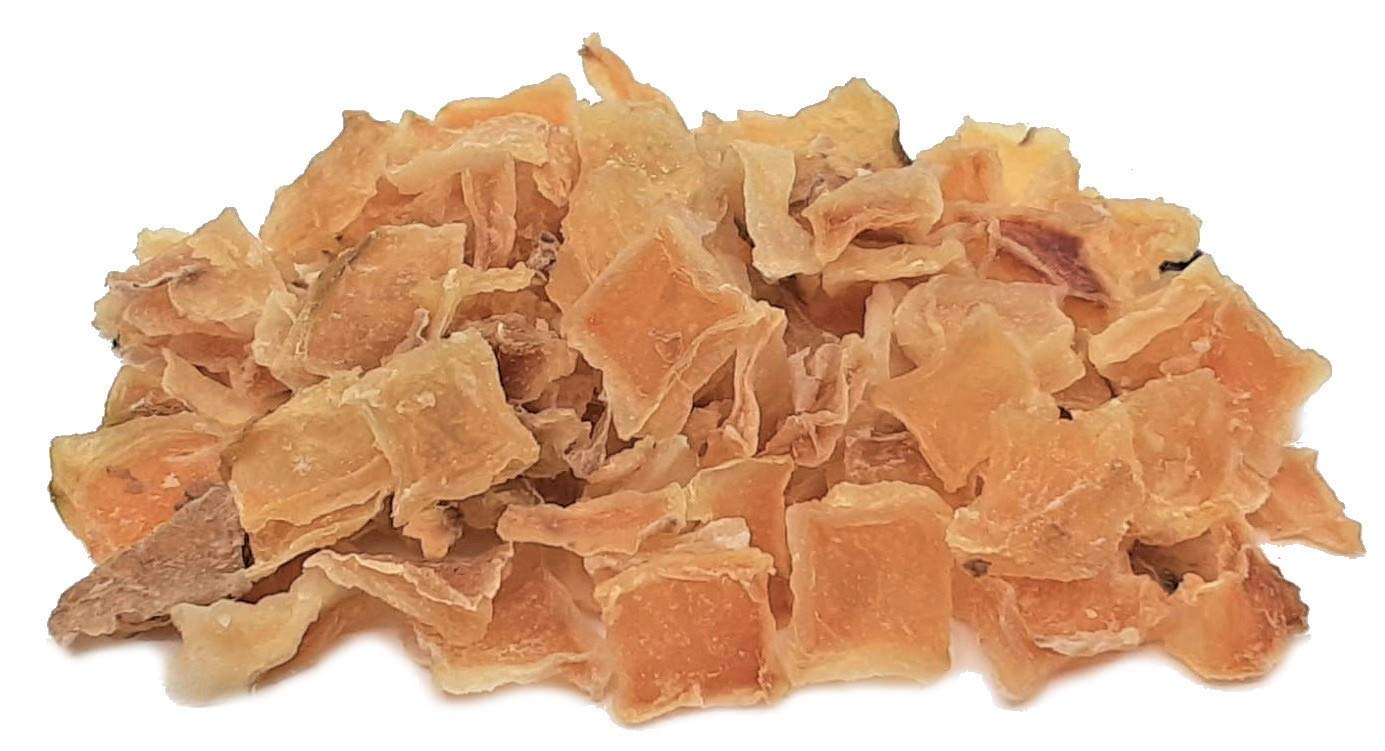
Item Name: Gourmet Dehydrated Potato Dices by Its Delish, 10 Lbs Bulk Bag | Dried Chopped Potatoes | Raw Dry Vegetables for Cooking, Camping, Backpacking, Emergency Food Supply | Natural, Vegan, Kosher
Bullet Point 1: GREAT POTATO STOCK – Its Delish's Dried Sweet Potatoes are the best choice for midnight or instant cravings because of its multiple uses. You can have these Diced Potatoes in soups and casseroles. You can also use dehydrated snacks & dehydrated dried potato dice to fill and bake new dishes to add a bold taste and hearty flavor to your food.
Bullet Point 2: DELICIOUS & HEALTHY – Potato Dices are not only delicious but good for your health and diet too. Our ingredients are free of artificial colors or flavors. With the added benefit of being low in sodium, you can enjoy Its Delish's potato dices without feeling guilty. It's excellent on side dishes and is a delicious snack all on its own. - For best results, soak for six hours or overnight before use, or sprinkle into soups and slow cooker recipes.
Bullet Point 3: UNIVERSAL FOOD WITH VERSATILITY – Its Delish's diced potatoes are perfect for camping, everyday cooking, or to store in case of emergencies and use as survival food. These dried dice potatoes are ready to be used in your favorite recipes today. Our products work great for meals in a bag or reusable jar, and you can store items for a more extended period.
Bullet Point 4: QUALITY ASSURANCE, PACKAGED IN THE USA – Its Delish's potatoes dices are always produced and processed in the USA. Potato moisture is removed from the product in a unique drying process and masterfully get it dried to give the product the best crunch and quality assurance. Our dehydrated dried potato dices are crunchy, mild, and are beneficial for the body. Raw and ready to cook!
Bullet Point 5: YOU ARE VALUABLE – We cherish your involvement in our brand more than everything else. It is Certified Kosher OU Packaged in the USA non-GMO, No MSG, Gluten-Free. Its Delish’s USFDA certified dehydrated dried potato dice has been hand-picked fresh at the height of ripeness taste from the exotic so that you can enjoy all of the health benefits that come from this proven spice locked in foil bags.
Product Description: Premium Whole Dried Potato Dices Dehydrated Potatoes Dices & Flakes by Its Delish 100% natural and fresh and dehydrated potato dice by its Delish is the fresh and best-tasting product free from GMOs or additives. Our sweet frozen Potato Dices is a tasty and nutritious dried vegetable that adds a great taste to your meal. Dried potato snacks are great for so many recipes and useful for easy veggie soups, beef stew, backpacking trips, crockpot dinners, dry beans dishes, couscous, scrambled eggs, soups, chips, baking, and broth. Aside from its tremendous and practical everyday use, it will serve you well on camping trips and emergency food supply. We always ensure the quality of all our products so that you get the very best of everything. Its Delish products carry a full selection of beans and grains, wild rice, air dried vegetables, freeze-dried fruits, and freeze-dried vegetables. These are also kosher and packaged carefully by hand for optimum quality, care, and freshness. About It's Delish!It's Delish was established in 1992 and is located in North Hollywood, California. It's Delish is a food manufacturer and distributor who produces over 500 gourmet food products including licorice, sour belts, taffies, caramels, Jordan almonds, chocolates, nuts, fruits, trail mixes, spices, and spice blends. It's Delish also produces organics and all natural products. We give you the opportunity to order from the factory direct!It's Delish! prides itself on the four pillars that are at the foundation of everything we do. Innovation Quality Value Service
Value: 1.0
Unit: Count

Price: 93.1